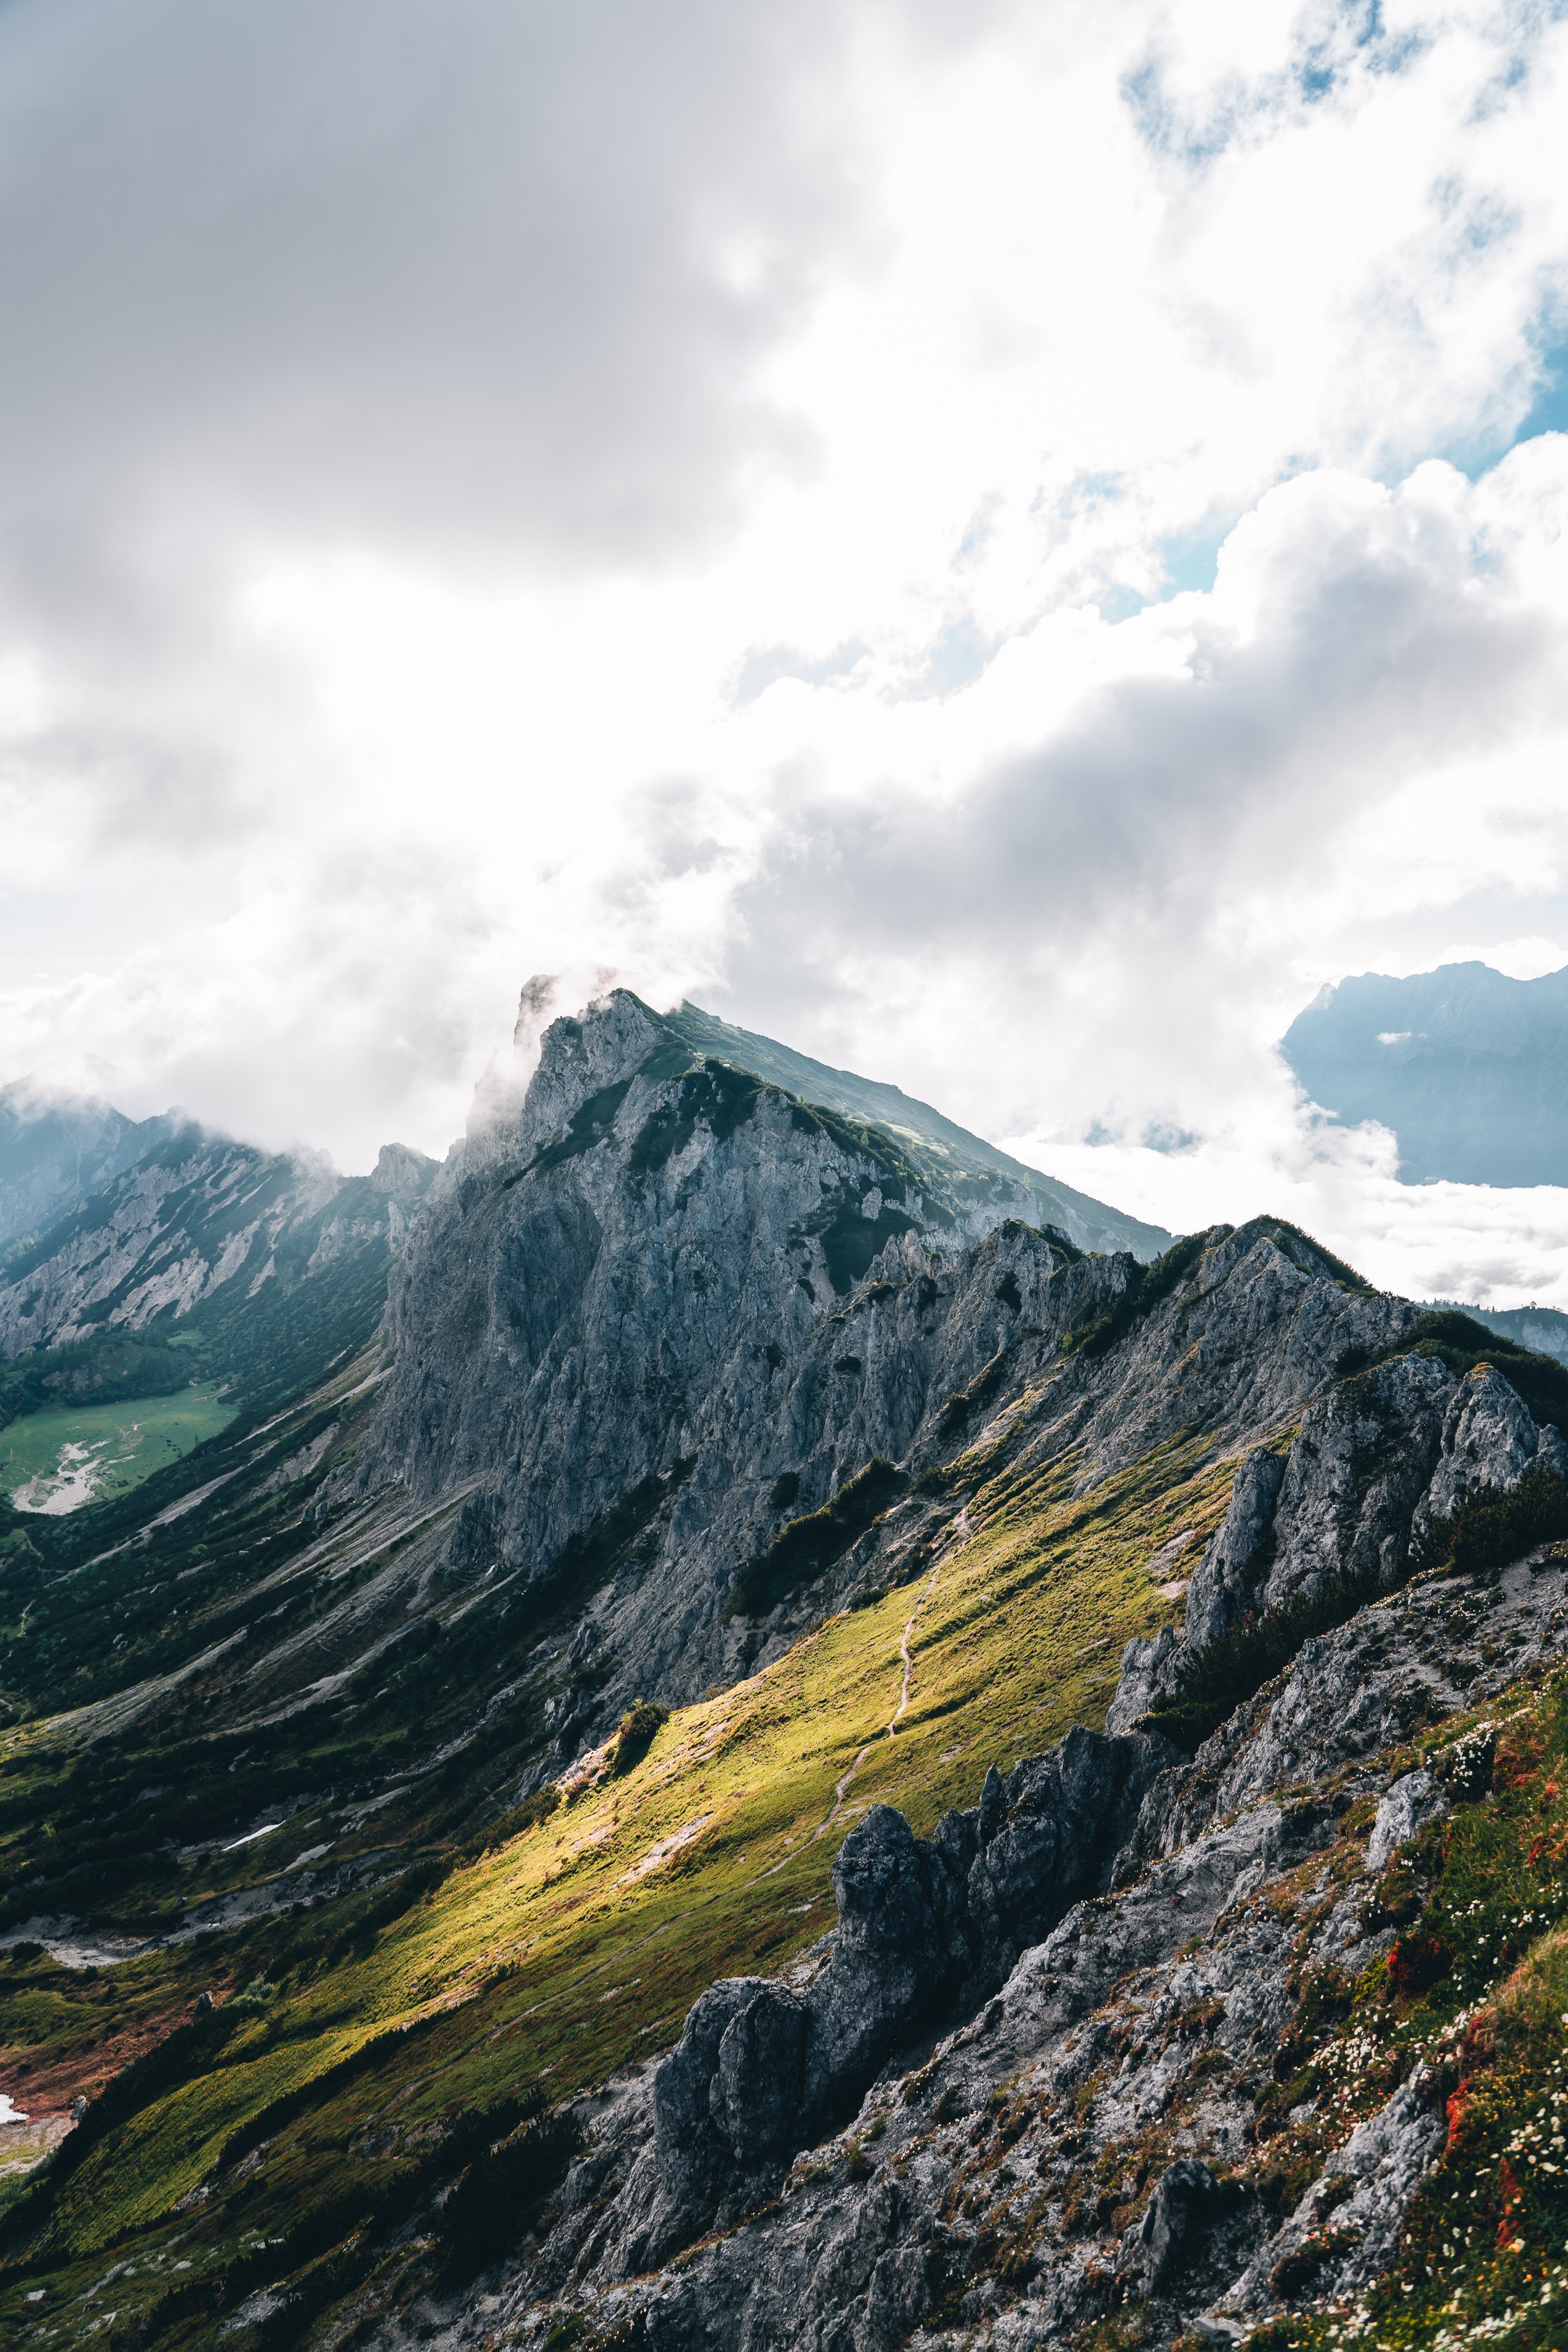
natural, cloud, sky, mountain, slope, natural landscape, terrain, plant, landscape, grassland, cumulus, mountain range, tree, road, valley, horizon, massif, hill, plateau, forest, meteorological phenomenon, grass, fell, glacial landform, ridge, winter, glacier, summit, rock, snow, ar te, tundra, lake district, ice cap, moraine, adventure, chaparral, volcanic landform, outcrop, mountain pass